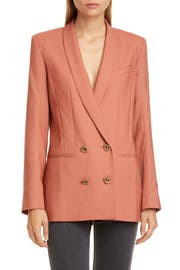
styled with a sleek shawl lapel and a clean straight cut this double breasted wool blazer go feminine in a fresh lovely coral hue